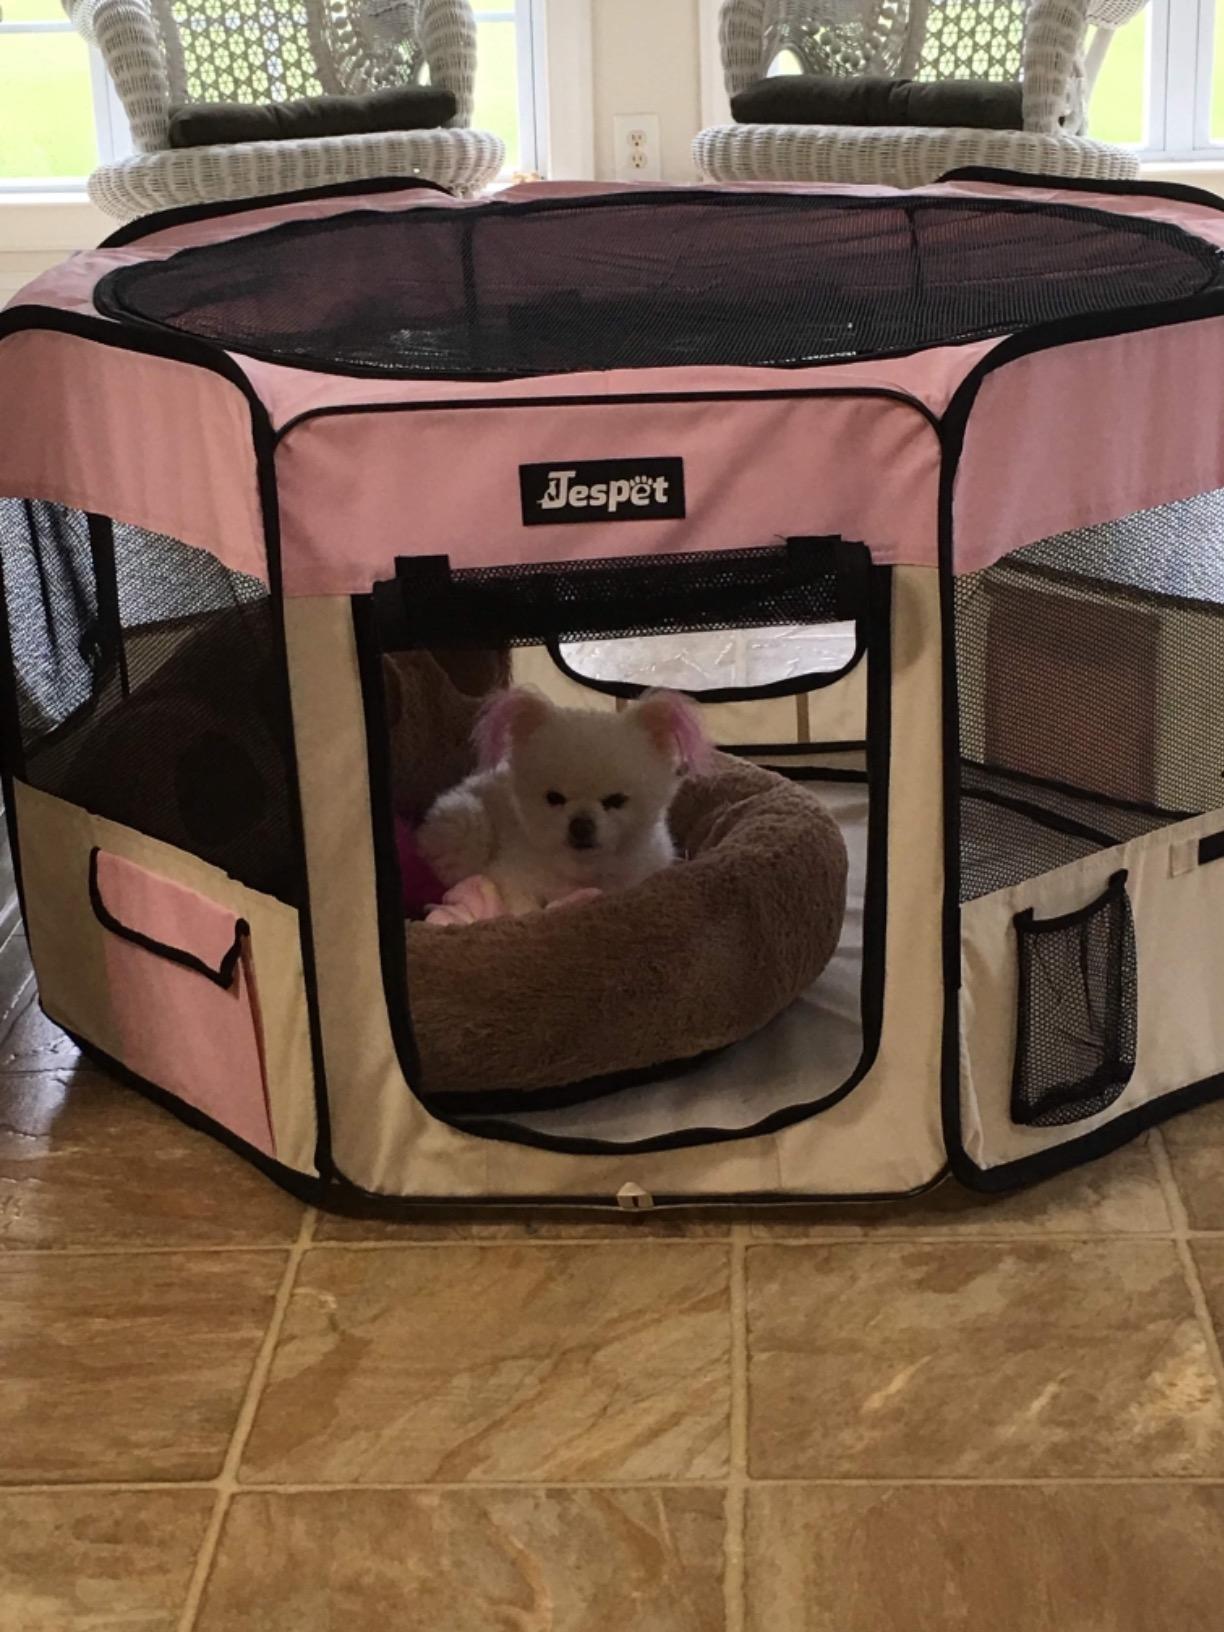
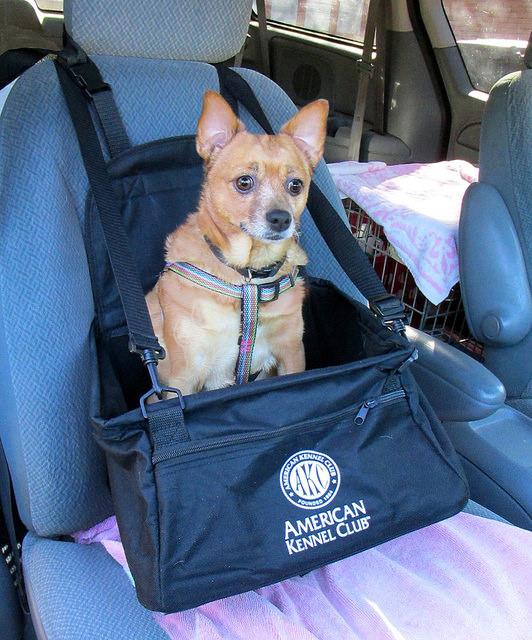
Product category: items_kennel
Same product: no